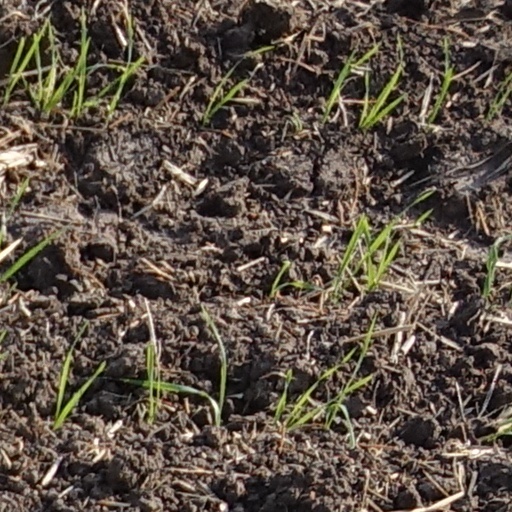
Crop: wheat